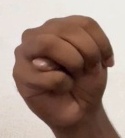
ASL sign: M